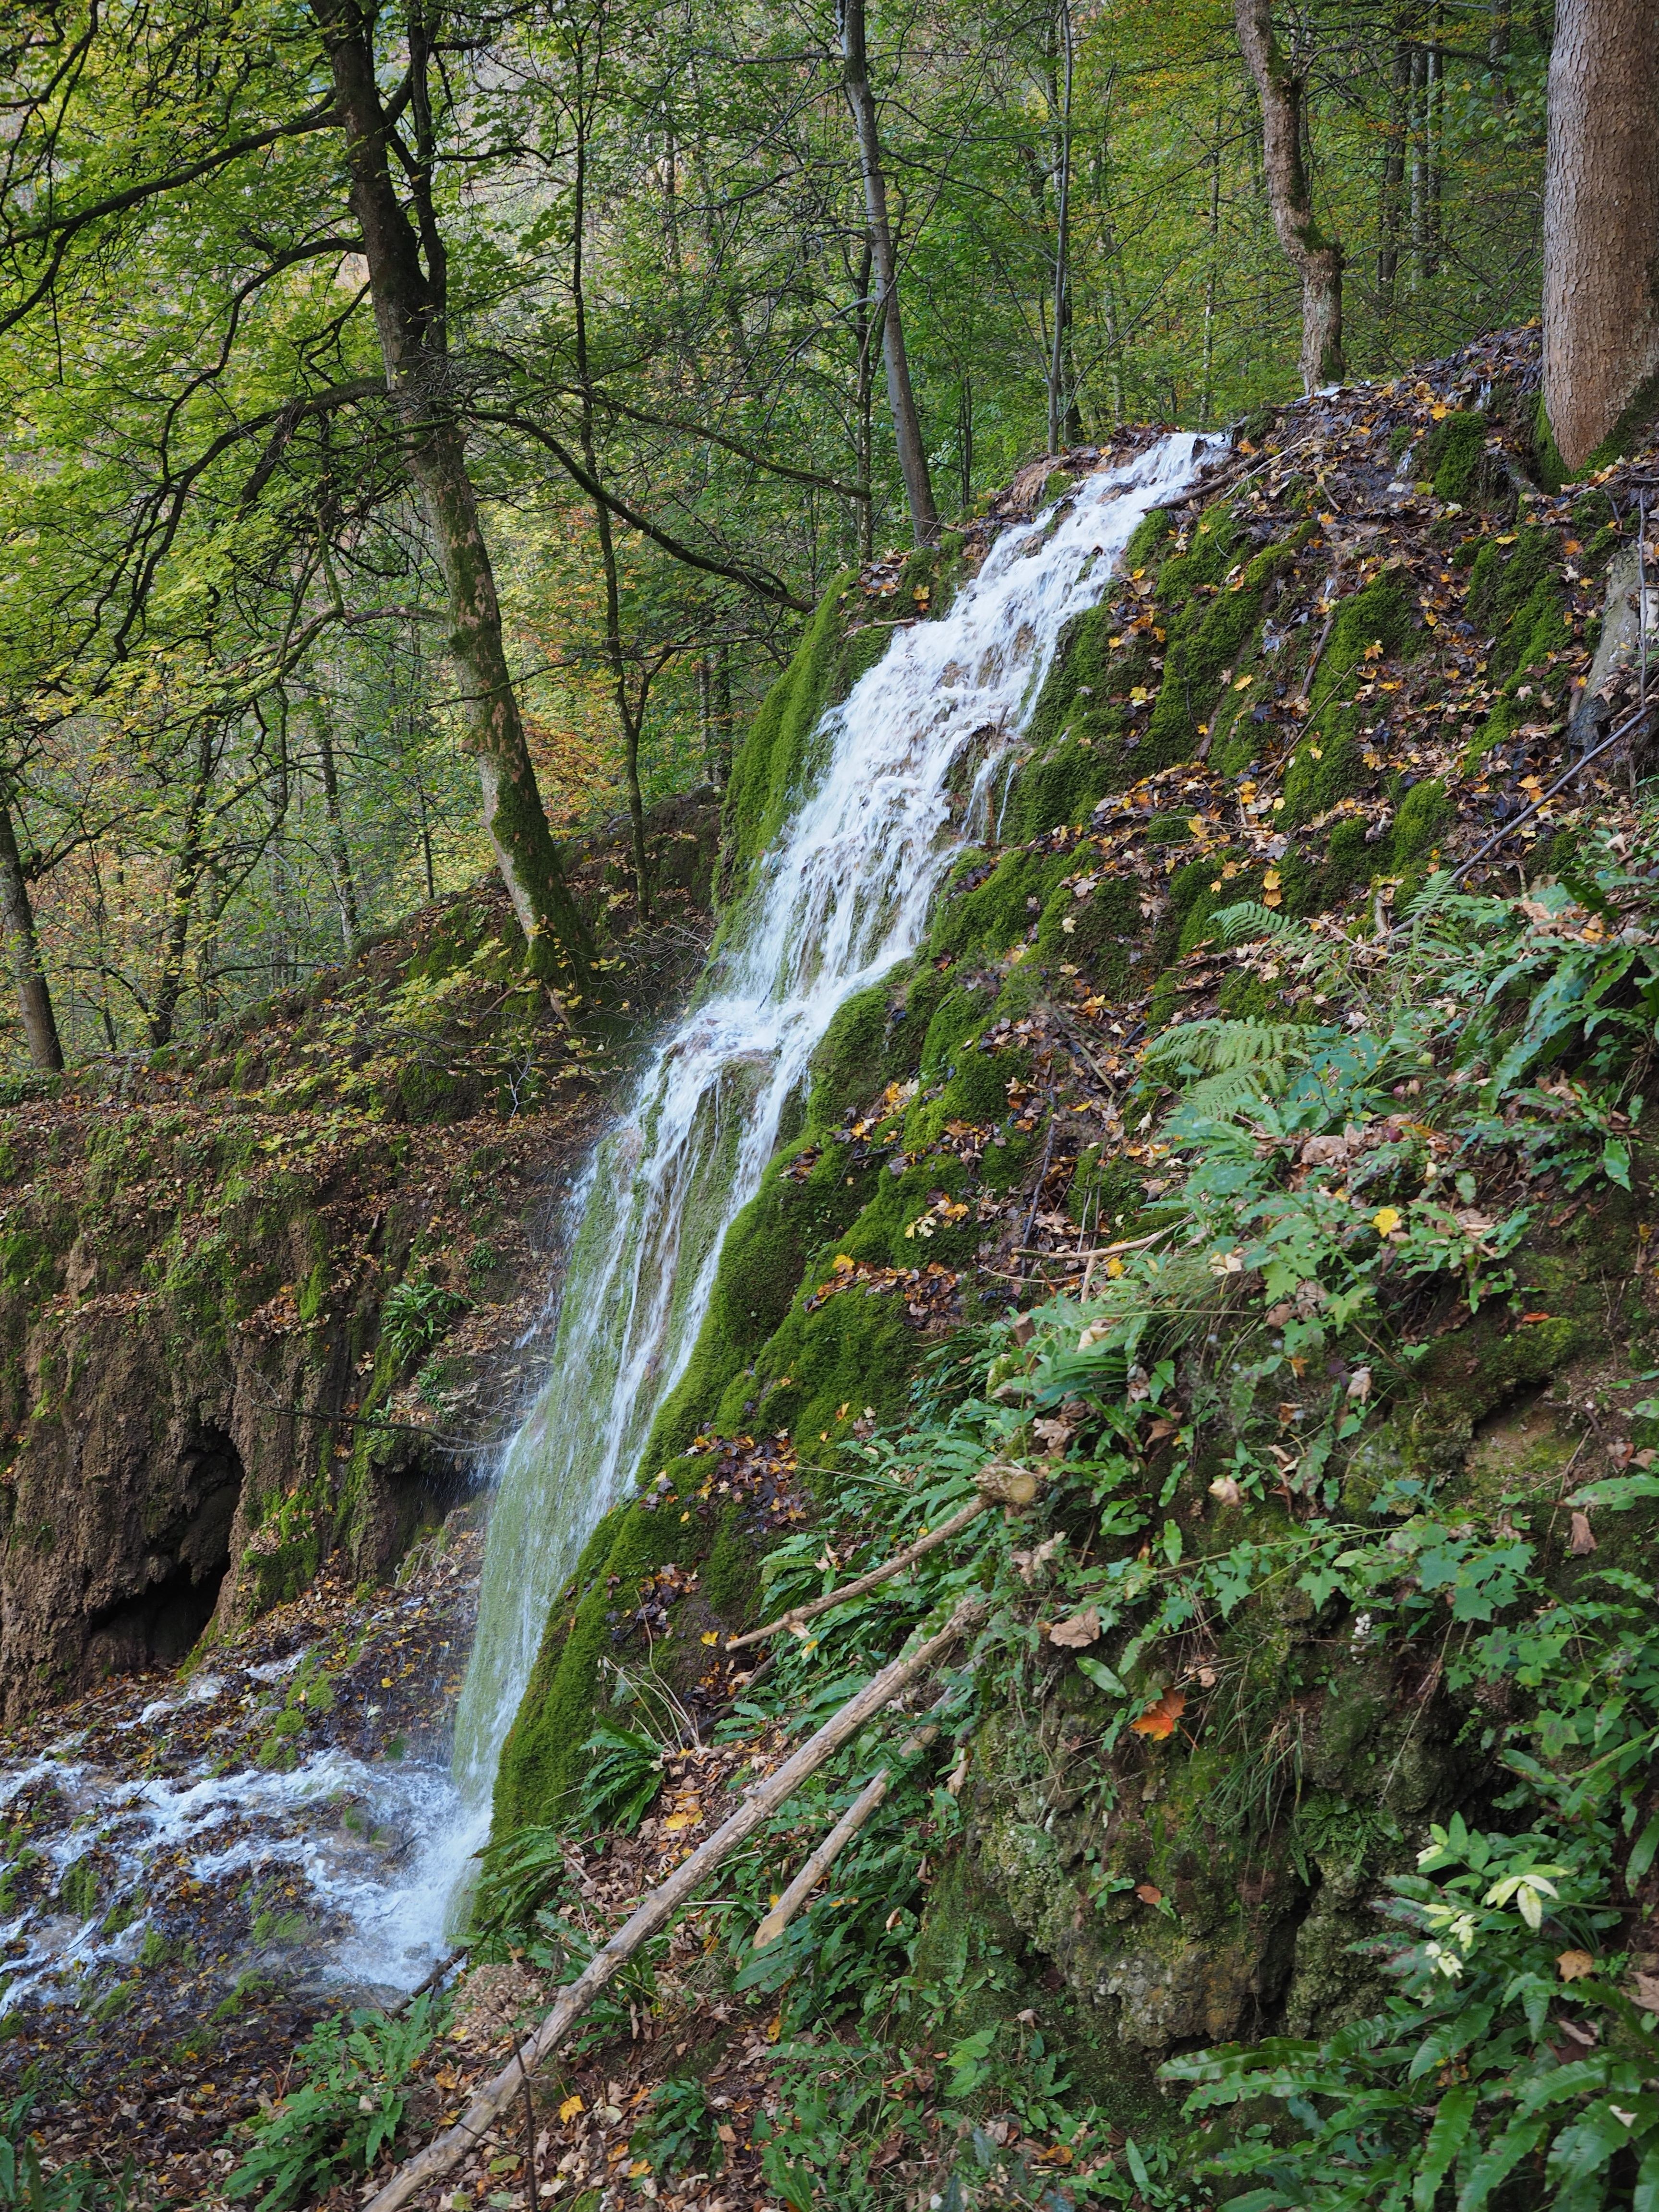
tree, water, forest, waterfall, creek, wilderness, trail, leaf, stream, jungle, autumn, body of water, rainforest, ravine, wasserfall, woodland, habitat, water feature, watercourse, tufa, old growth forest, natural environment, goods steiner waterfalls, kalktuffberg, sinterkalkterrasse